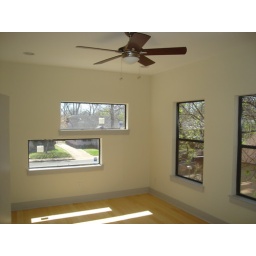
2nd floor bedroom looking out over front yard.